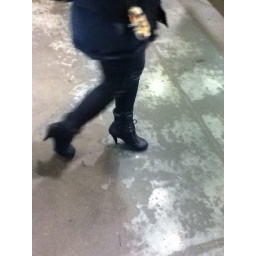
Asian girl in WholeFoods wearing black lace-up ankleboots